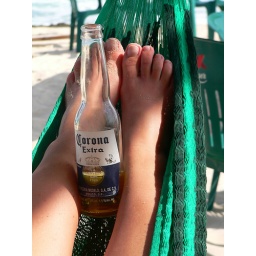
Relaxing on the beach in Cozumel a bottle of Cerveza!